Cilentan Coast

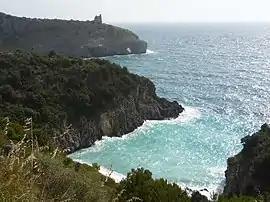
The coast nearby Marina di Camerota

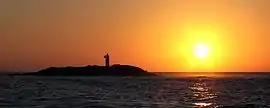
Sunset at Licosa

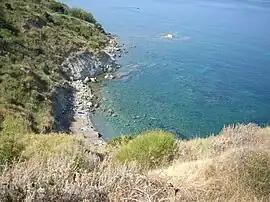
The little beach of San Francesco, south of Agropoli

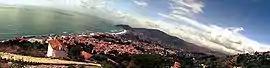
View of Santa Maria di Castellabate

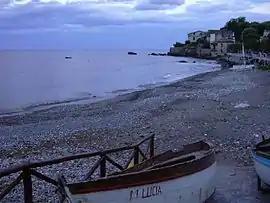
The central beach of Scario

The Cilento Coast (Italian: "Costiera Cilentana") is an Italian stretch of coastline in Cilento, on the southern side of the Province of Salerno. It is situated between the gulfs of Salerno and Policastro, extending from the municipalities of Capaccio-Paestum in the north-west, to Sapri in the south-east.